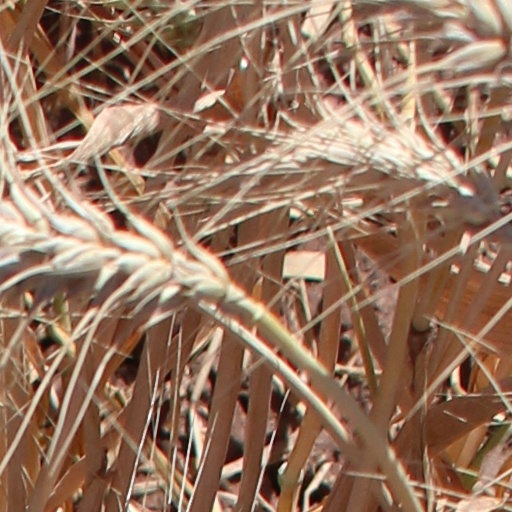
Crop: wheat